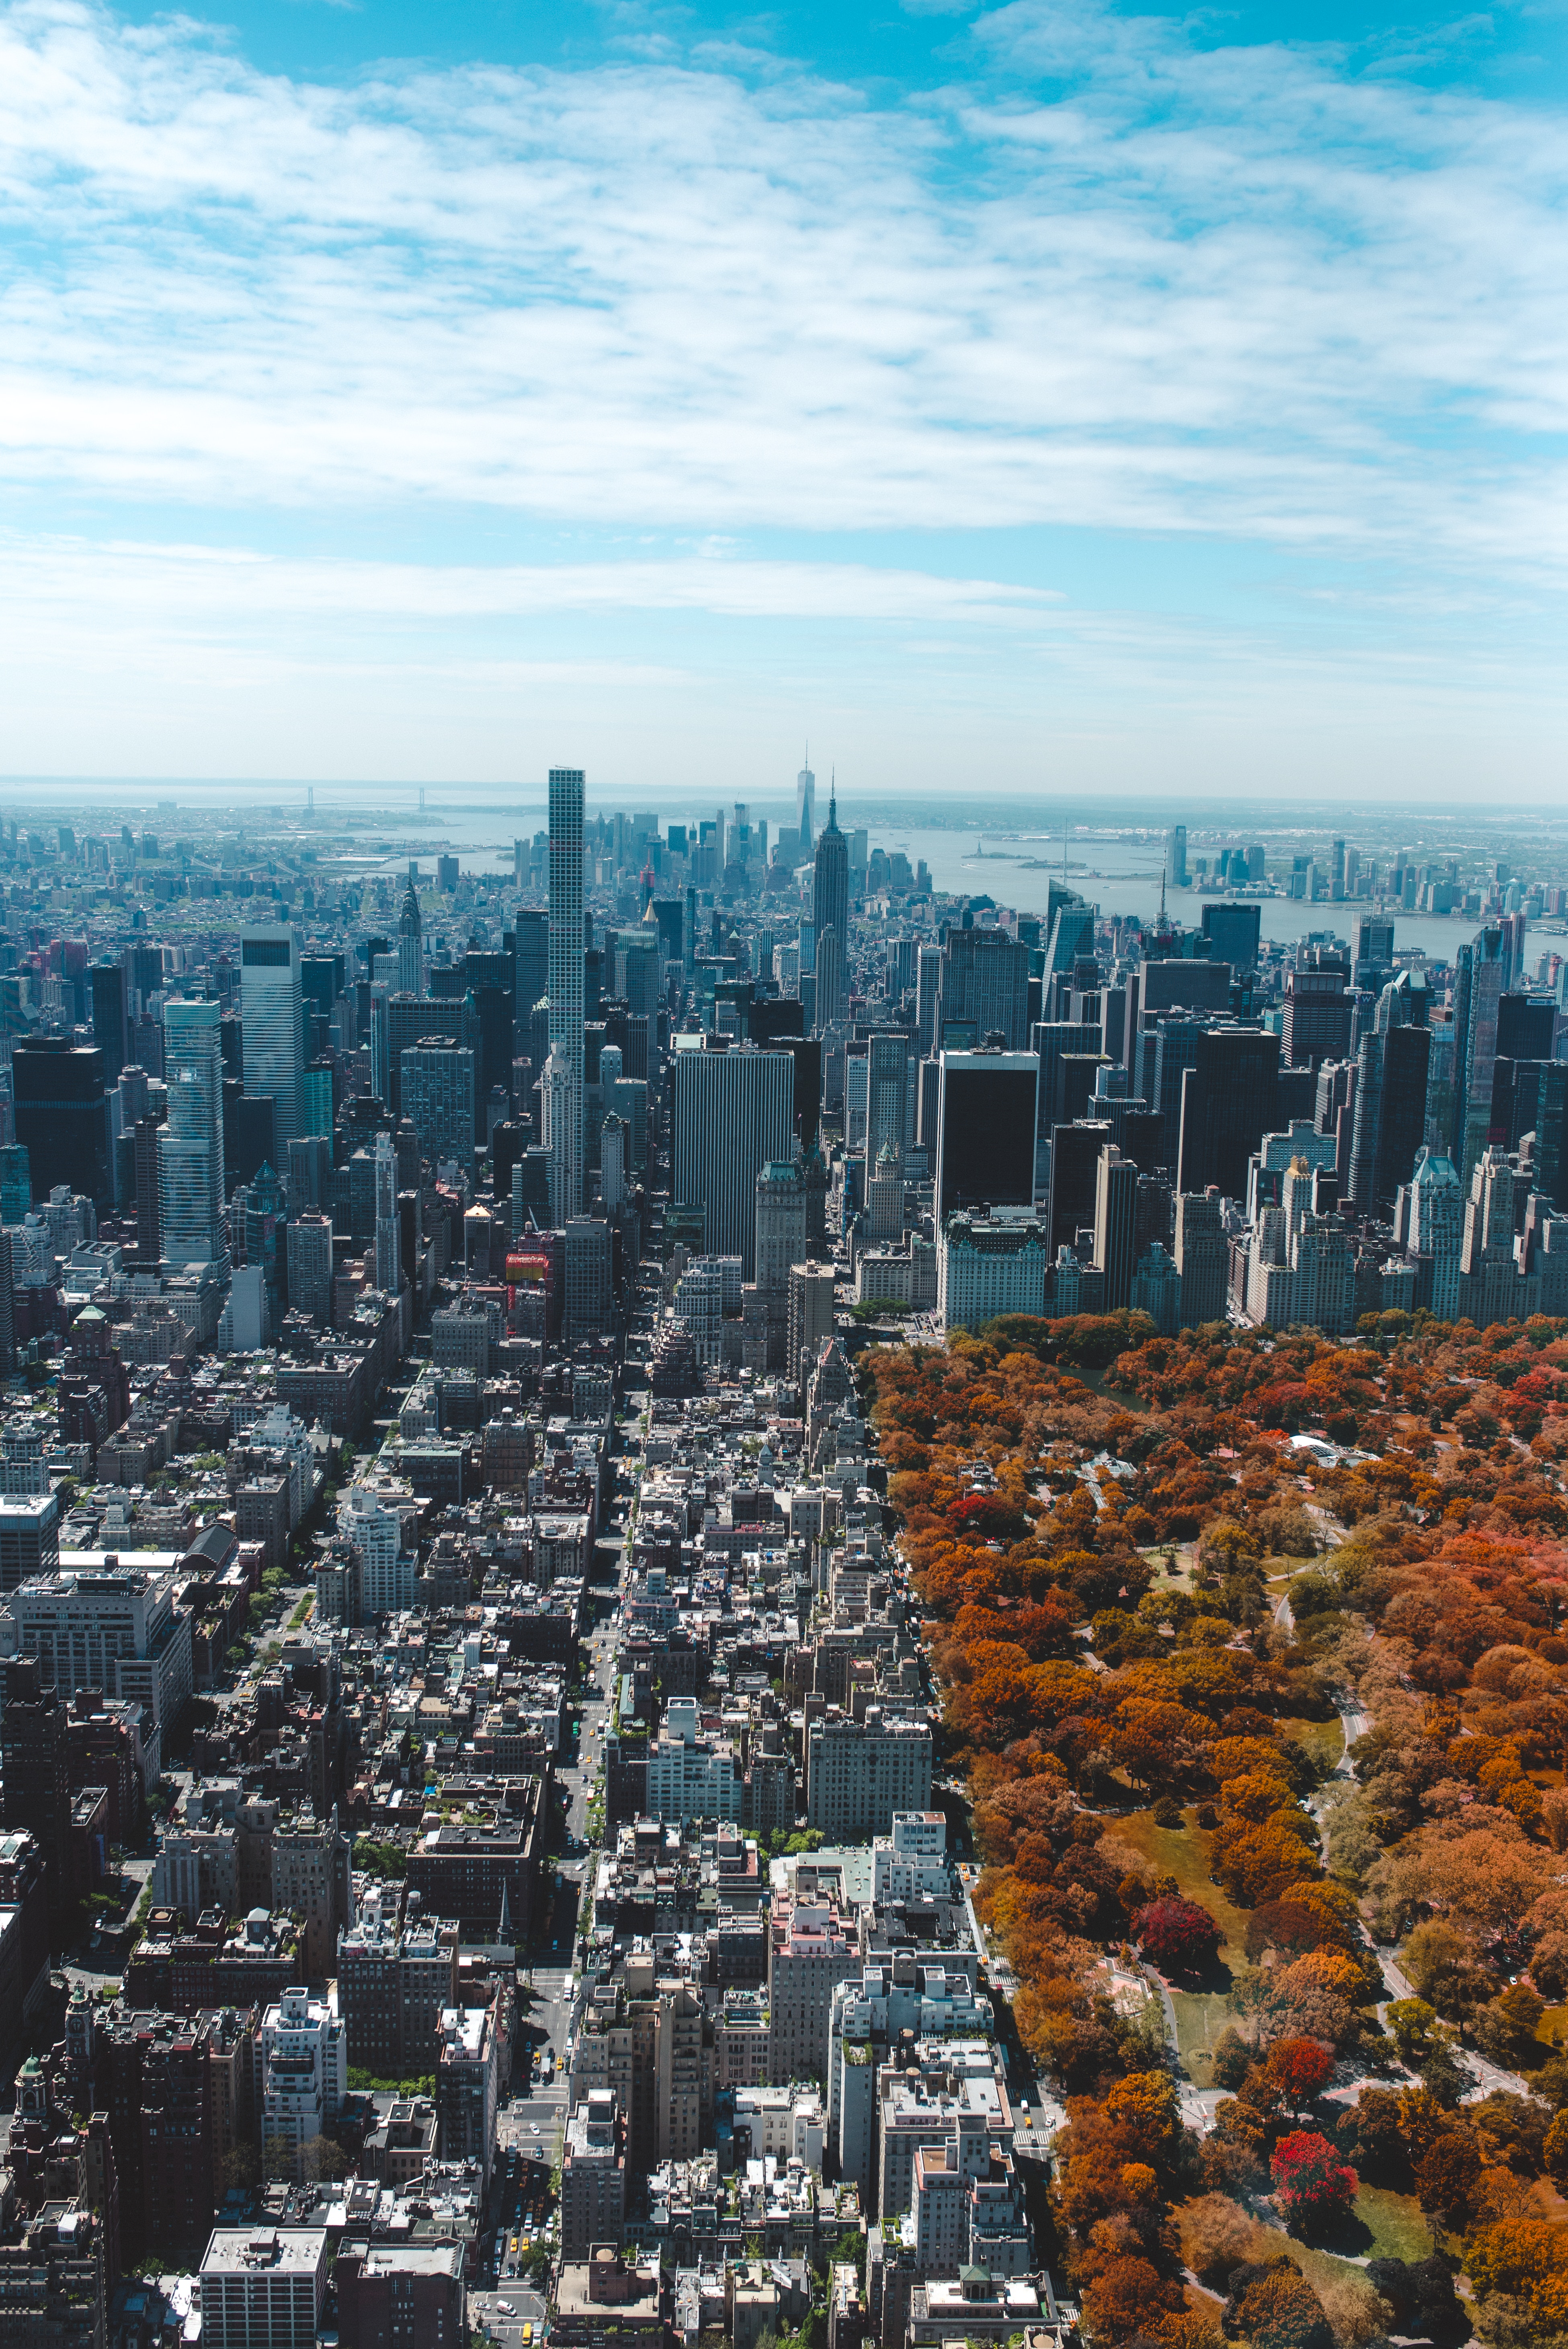
horizon, skyline, city, skyscraper, cityscape, downtown, dusk, suburb, evening, tower, tower block, metropolis, neighbourhood, bird's eye view, aerial photography, urban area, residential area, geographical feature, human settlement, atmosphere of earth, metropolitan area